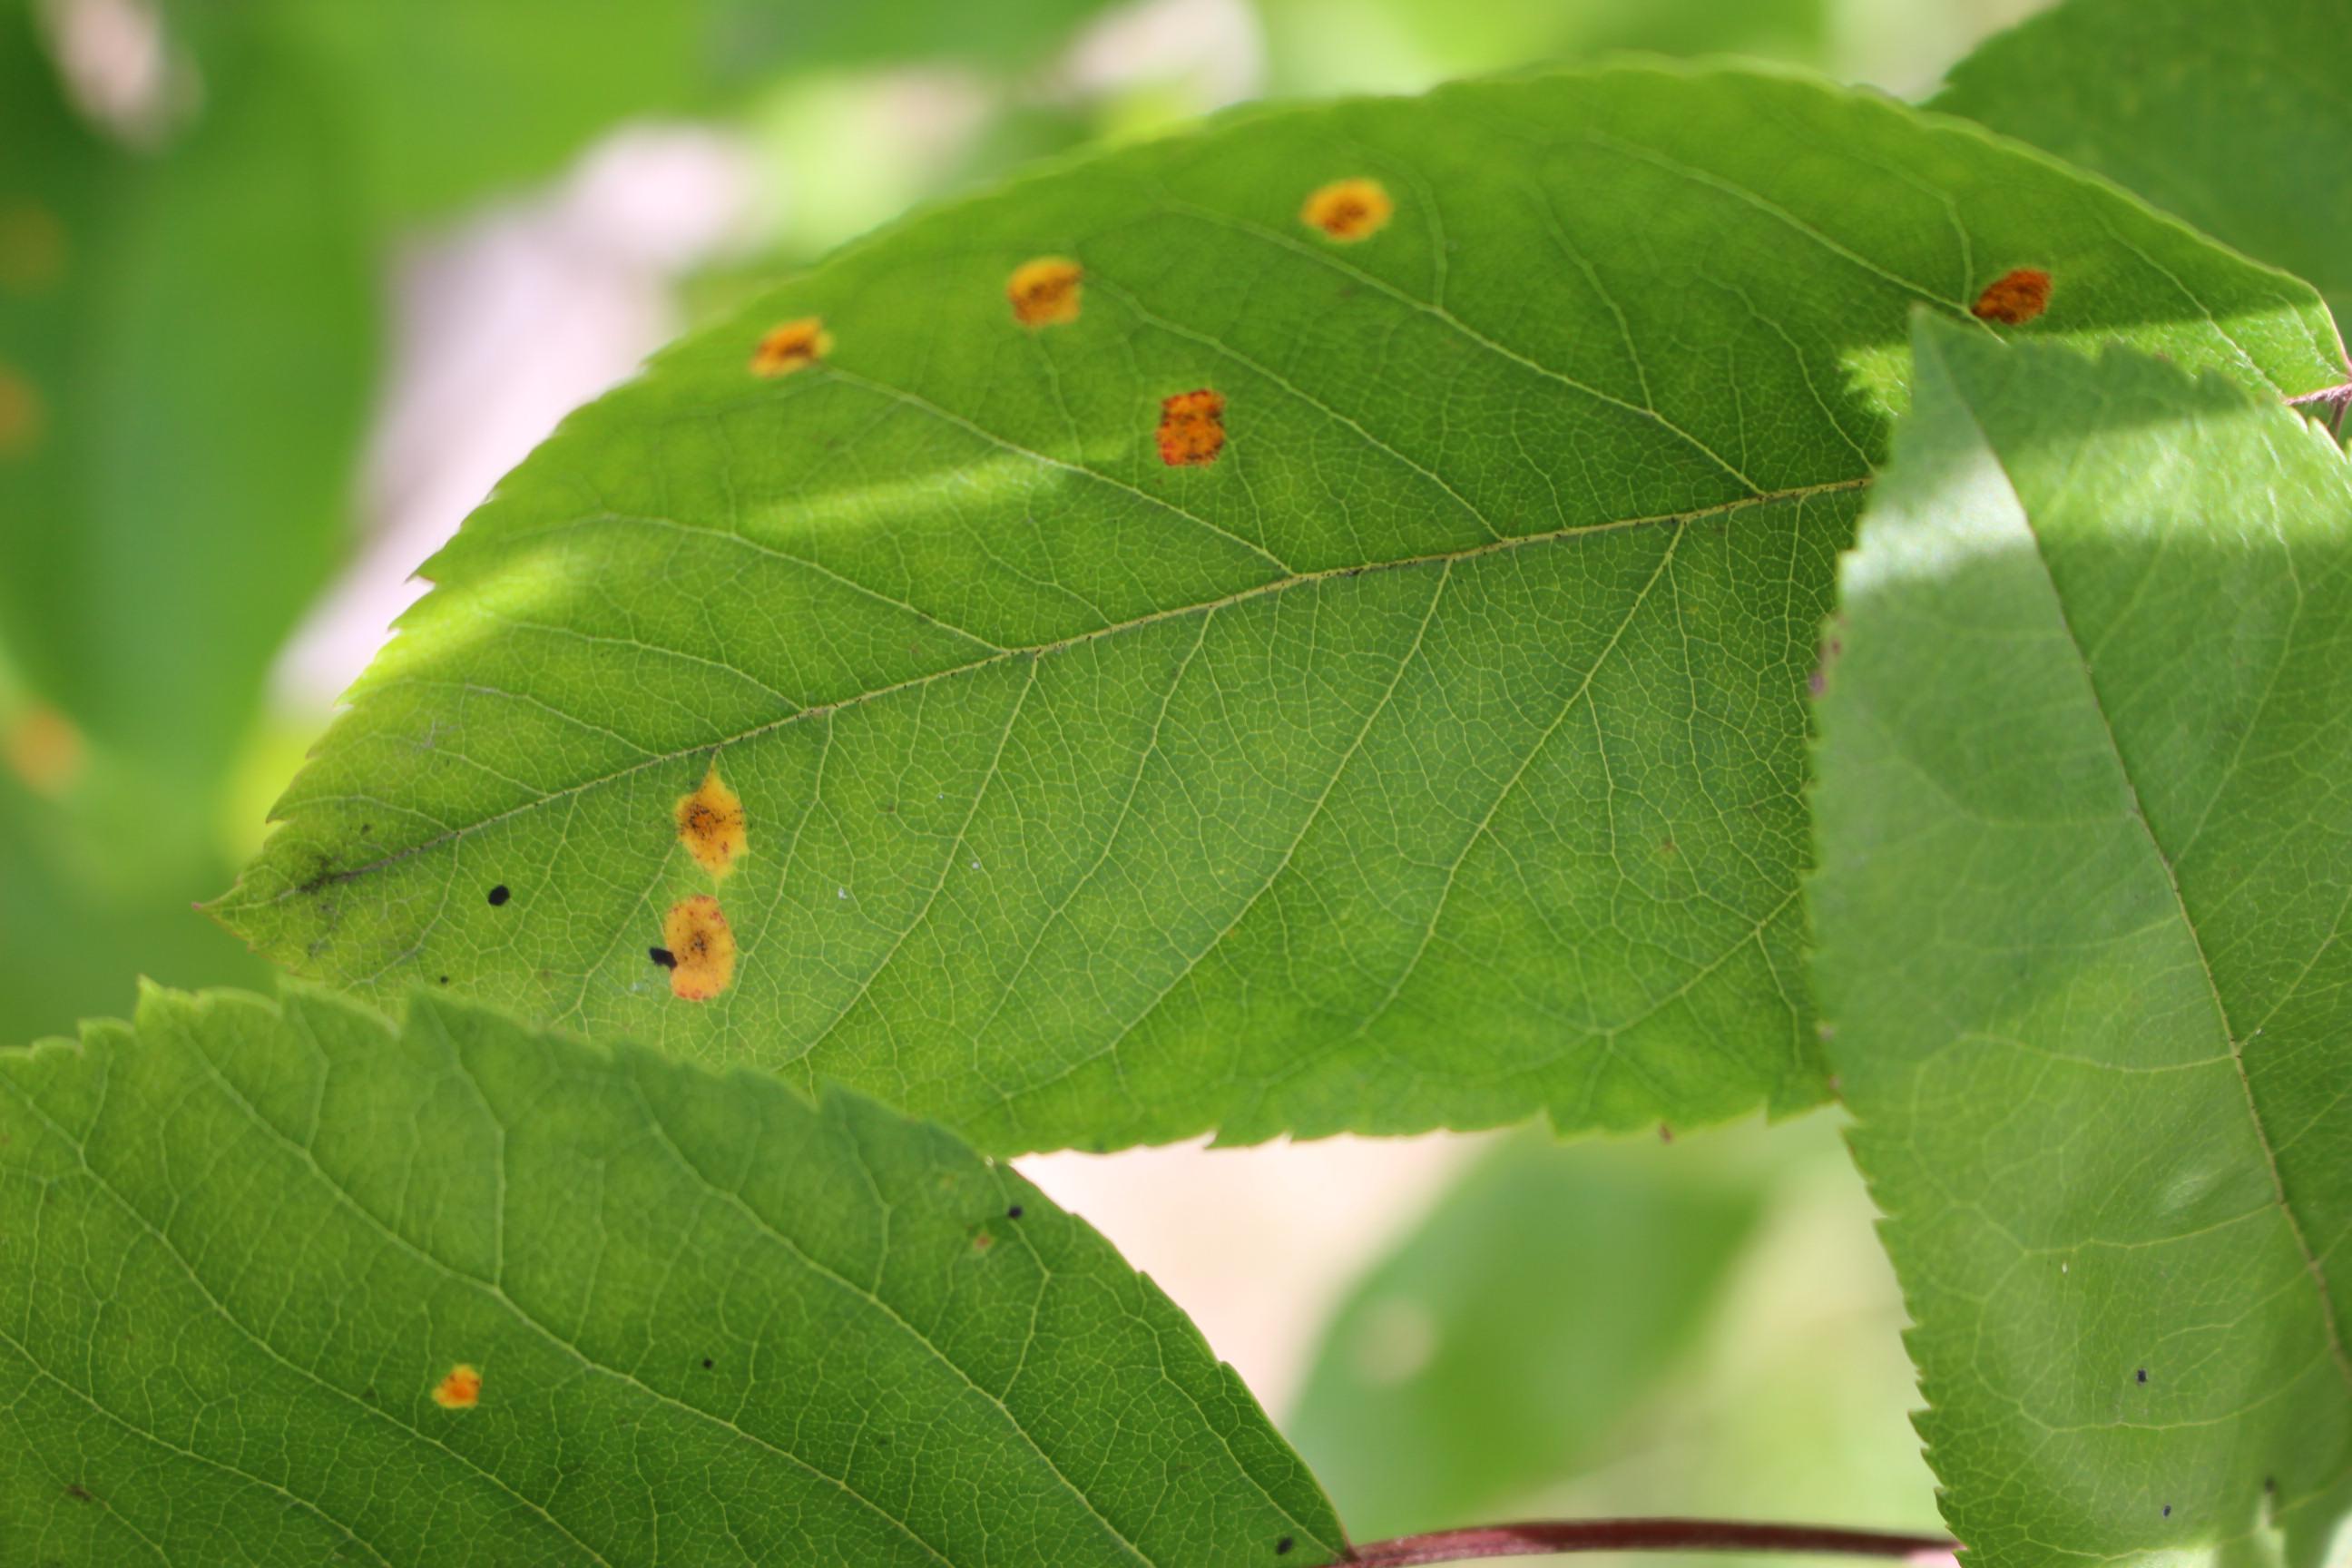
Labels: rust